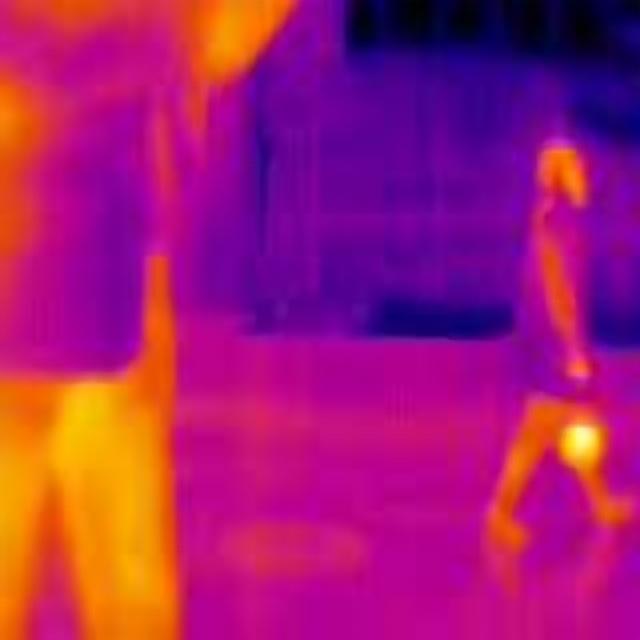
Detected objects:
label: person
label: person